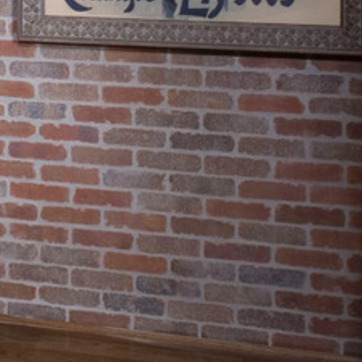
Material: brick